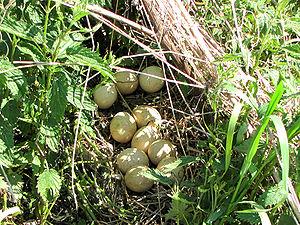
Le Dindon sauvage est une espèce d'oiseaux appartenant à la famille des Phasianidae.